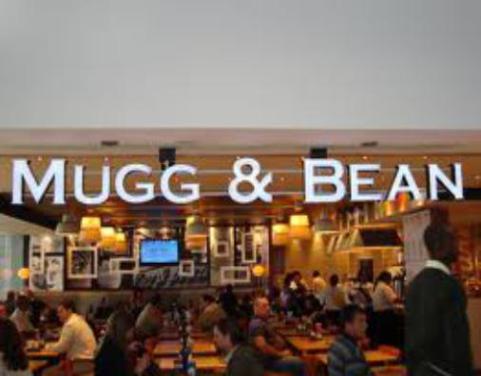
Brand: mugg & bean
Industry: Others